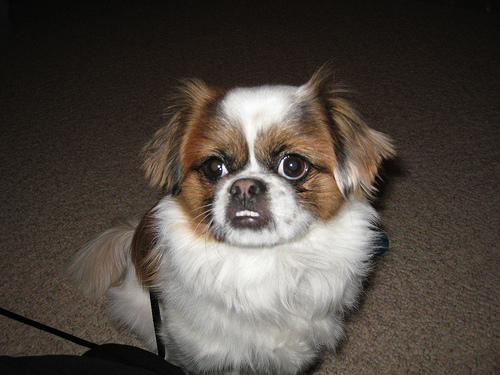
Animal: dog
Breed: japanese_chin